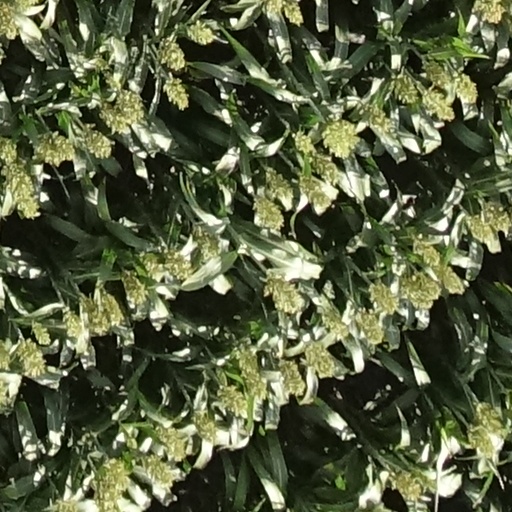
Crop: sorghum